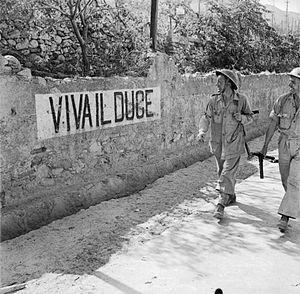
1943 est une année commune commençant un vendredi.